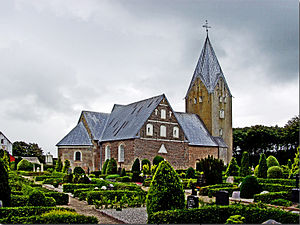
Døstrup Kirke (Tønder Kommune)
Døstrup Kirke
fra nordøst
Døstrup kirke, kirken er beliggende i landsbyen Døstrup, ca. 5 km sydsydøst for Skærbæk i Sønderjylland),